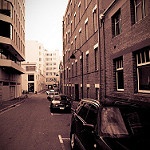
Scene: Outdoor